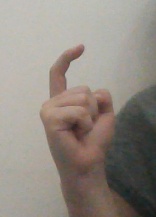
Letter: ra